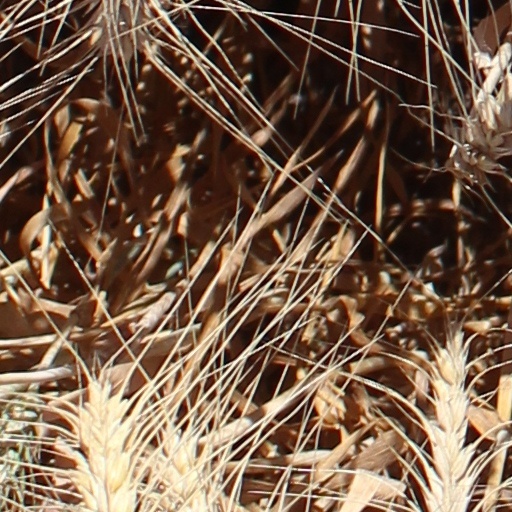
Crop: wheat